Trapster

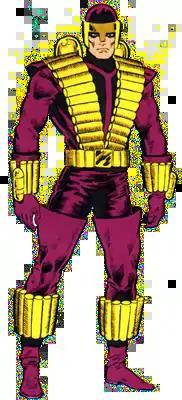
Trapster as seen in the "Official Handbook of the Marvel Universe" (vol. 2) #13.

Peter Petruski is a character appearing in American comic books published by Marvel Comics. Created by writer Stan Lee and artist Jack Kirby, the character first appeared in "Strange Tales" #104 (January 1963). Petruski is one of the first supervillains who became active during the "Silver Age" of Marvel Comics. He is known under the codenames Paste-Pot Pete and Trapster. Petruski is a former research chemist in New York City who invented an extremely adhesive "multi-polymer" liquid, which he used to create a paste-gun and become a criminal. He has also been a member of the Intelligencia and the Frightful Four at various points in his history.